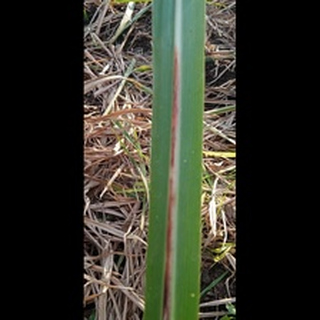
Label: sugarcane_red_rot